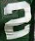
Number: 2